Nat Robertson

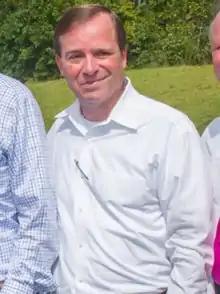

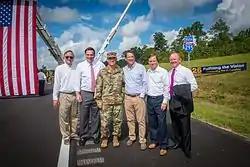
Group shot of the speakers at the Fayetteville Outer Loop ribbon-cutting event. From left-to-right: Nick Tennyson, Secretary of the North Carolina Department of Transportation; Richard Hudson, U.S. Congressman; Col. Brett Funck, Fort Bragg's garrison commander; Pat McCrory, North Carolina Governor; Nat Robertson, Fayetteville Mayor; and last person unknown.

Nat Robertson (born 1963) is an American businessman and politician, who served as the mayor of Fayetteville, North Carolina, from December 2, 2013, through December 2017. Robertson had previously served in the Fayetteville City Council for eight years (four terms). Mayors of Fayetteville are elected to two-year terms.